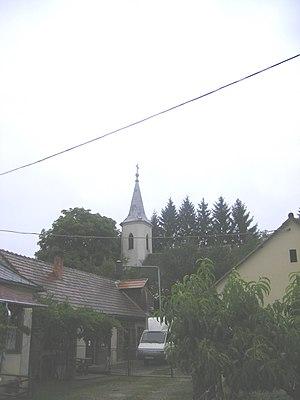
Nagyrákos est un village et une commune du comitat de Vas en Hongrie.